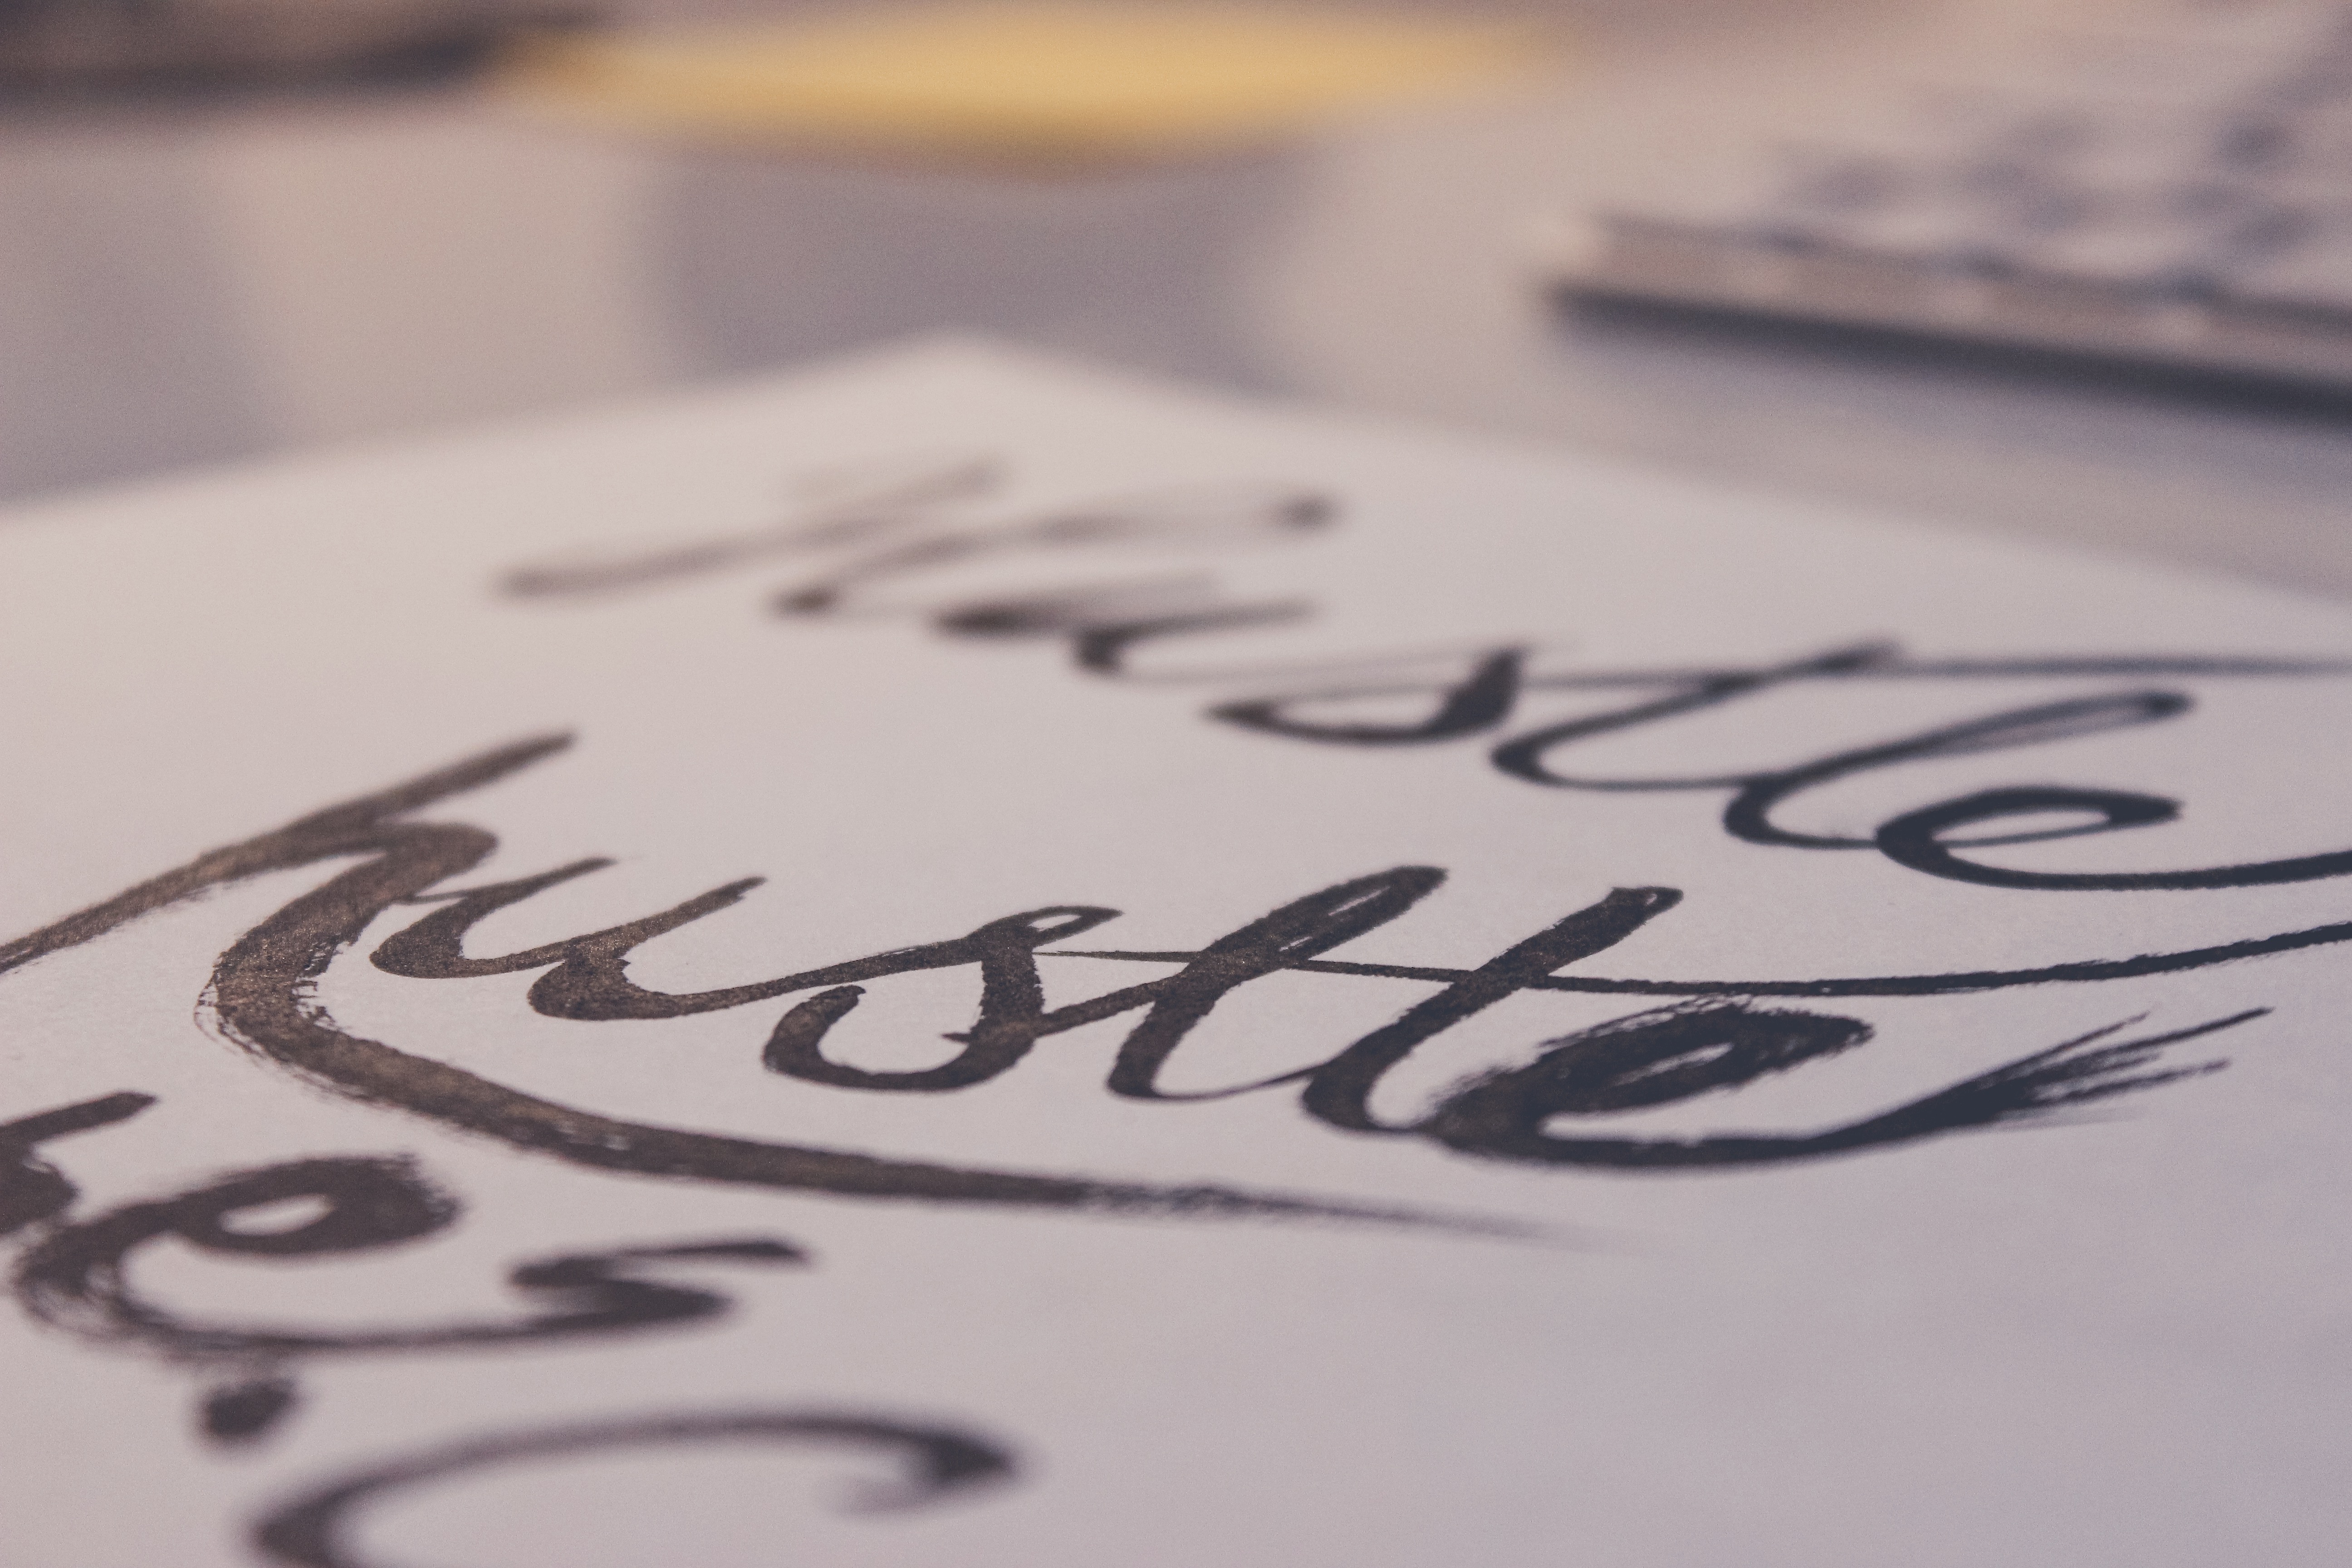
writing, white, number, pen, brand, font, art, sketch, drawing, design, text, handwriting, calligraphy, shape, handwritten, hand lettering, hustle